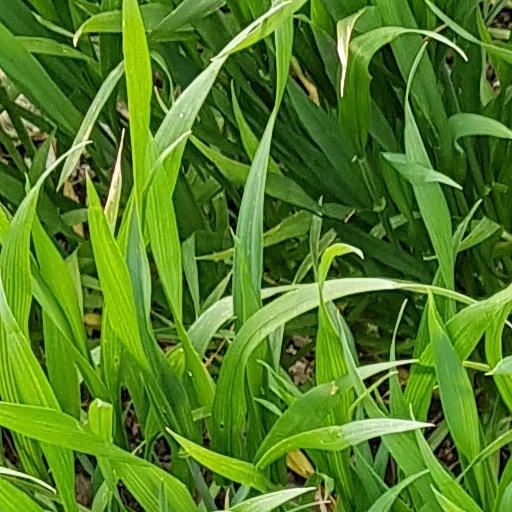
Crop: wheat